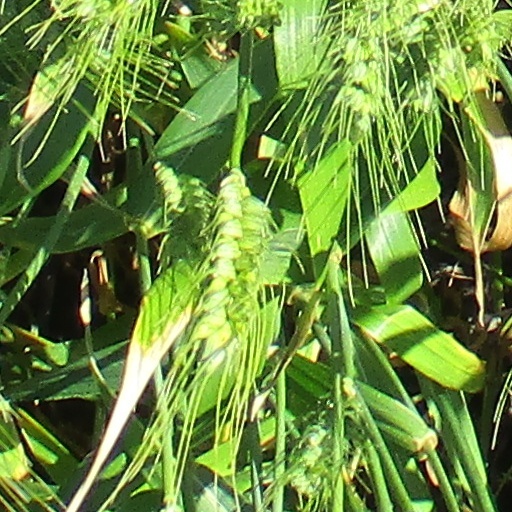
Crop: wheat